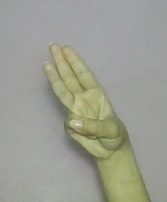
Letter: thaa